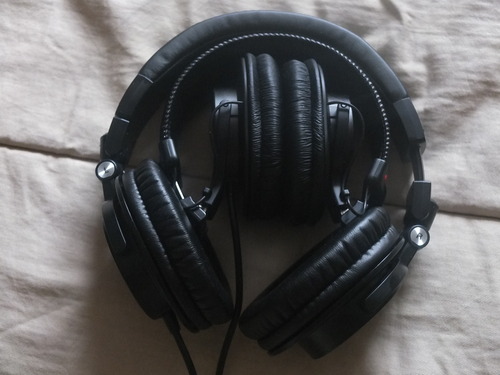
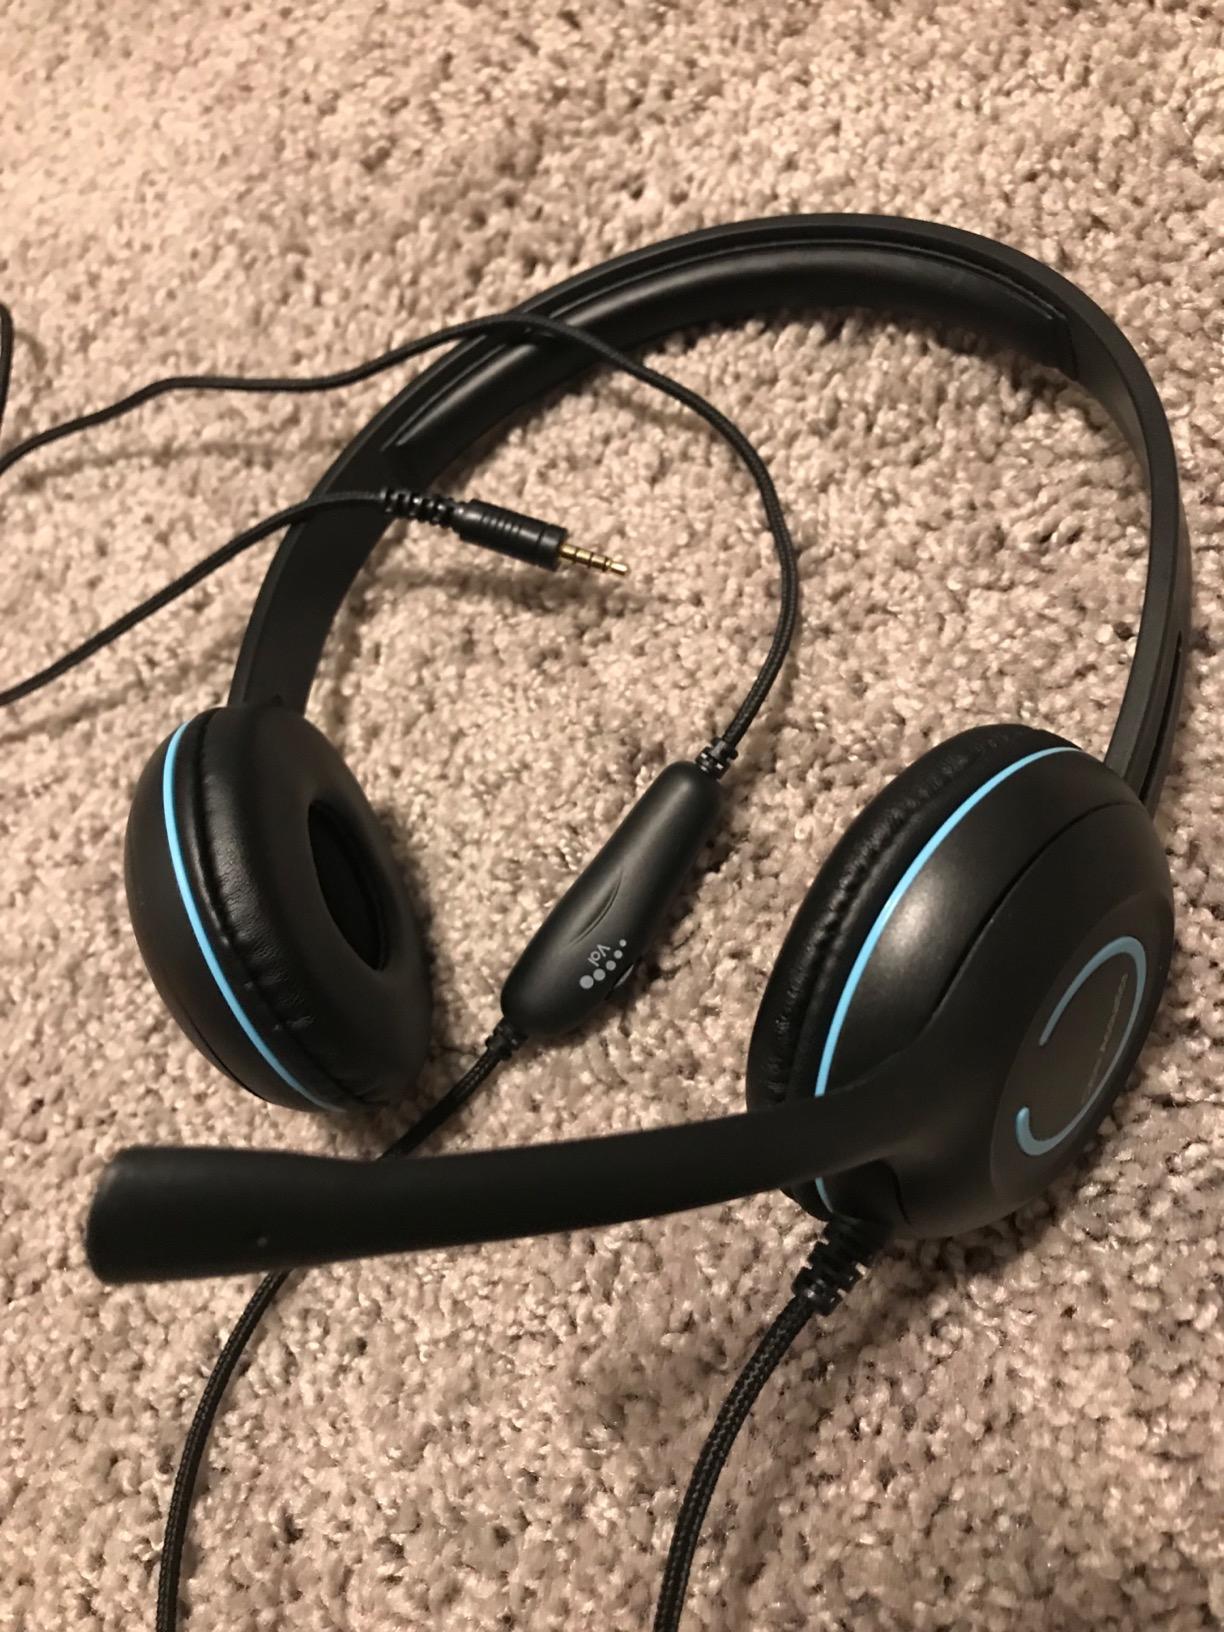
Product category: headphones
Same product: no